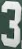
Number: 3